History of the Far North of Scotland Railway Line

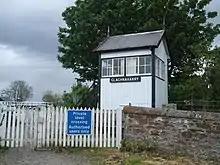
Clachnaharry Signal Box

Such ideas came to nothing, but in 1859 Sir Alexander Matheson of Ardross promoted a railway that would run directly from Inverness to Invergordon. Matheson's tireless work resulted in the Inverness and Ross-shire Railway receiving its authorising Act of Parliament on 3 July 1860; the capital was to be £21,500, and the Inverness and Nairn Railway and the Inverness and Aberdeen Junction Railway were authorised to subscribe £10,000 and £15,000 respectively. The railway was to be in length. The construction was pushed forward energetically, with the bridges over the main waterways being quickly completed; the bridge over the Caledonian Canal was a swing bridge with a opening span; swing bridges were to be provided if required by the authorities over the River Ness and the Dingwall Canal; in the latter case a cash payment and free improvements to a small harbour bought off the requirement. The Beauly River was crossed by a timber bridge at this early stage.